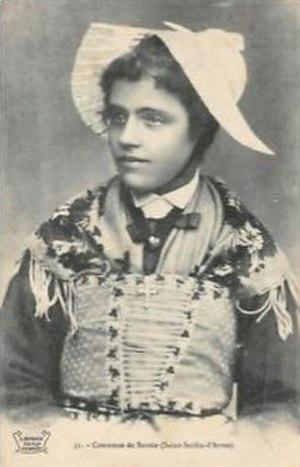
Costume de Saint-Sorlin-d'Arves.
Saint-Sorlin-d'Arves est une commune française située dans le département de la Savoie, en région Auvergne-Rhône-Alpes.